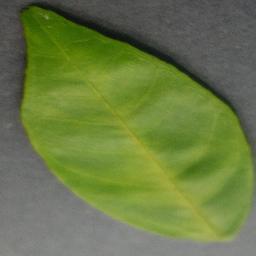
Label: Orange___Haunglongbing_(Citrus_greening)